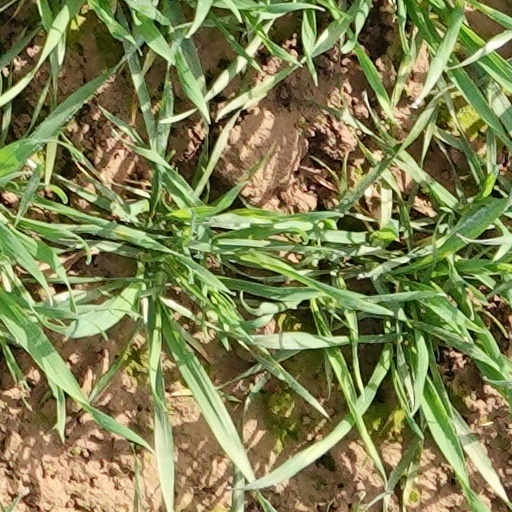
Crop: wheat